Robert Mawer

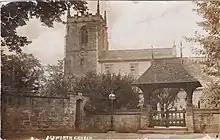
St Cuthbert's before 1914

This is a Grade II* listed building, designed by Perkin and Backhouse of Leeds. The foundation stone was laid in February 1853, and the building was consecrated on Friday 10 November 1854.